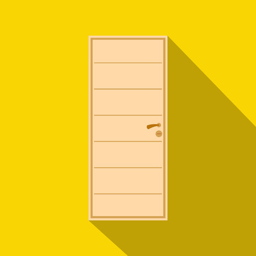
wooden door icon in flat style on a yellow background vector